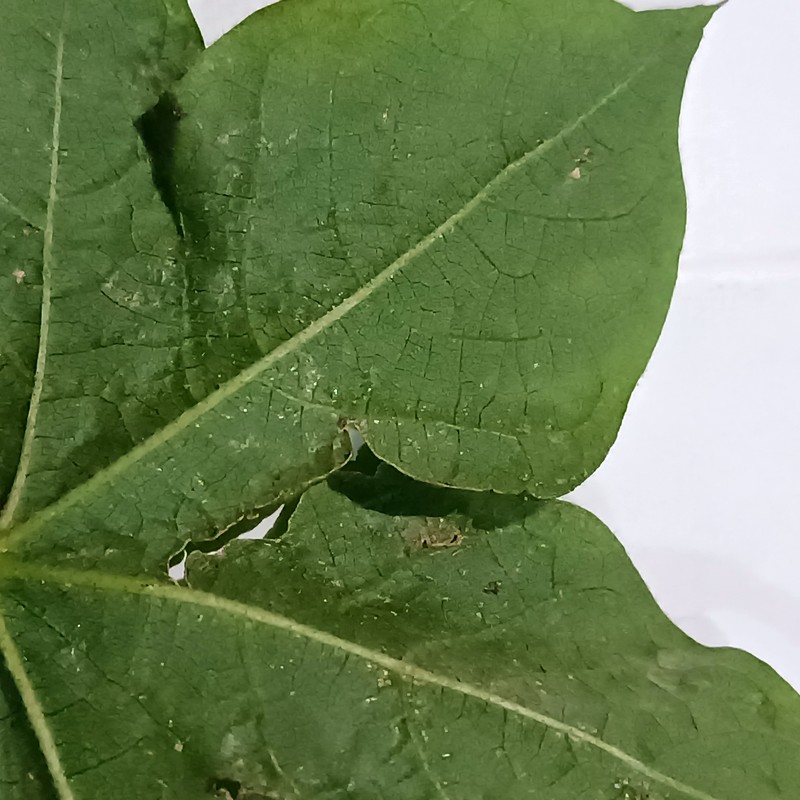
Label: Curl Virus